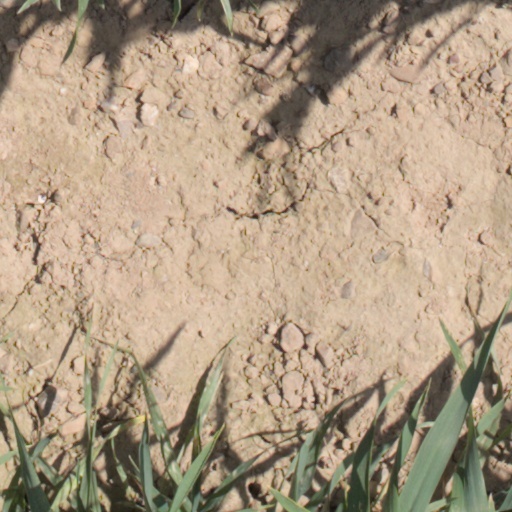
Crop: wheat